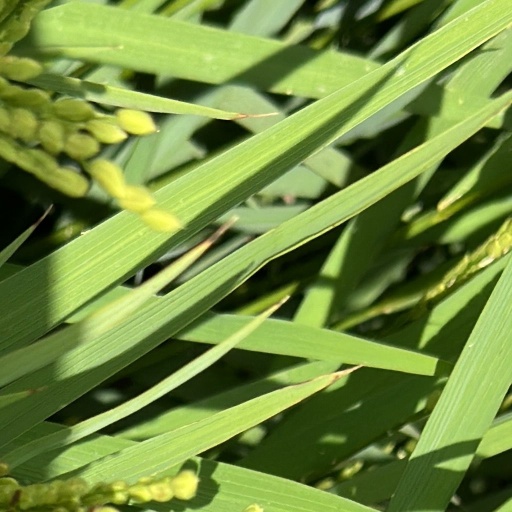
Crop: rice